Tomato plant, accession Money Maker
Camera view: tilt-top (135 deg); turntable rotation: 30 degrees
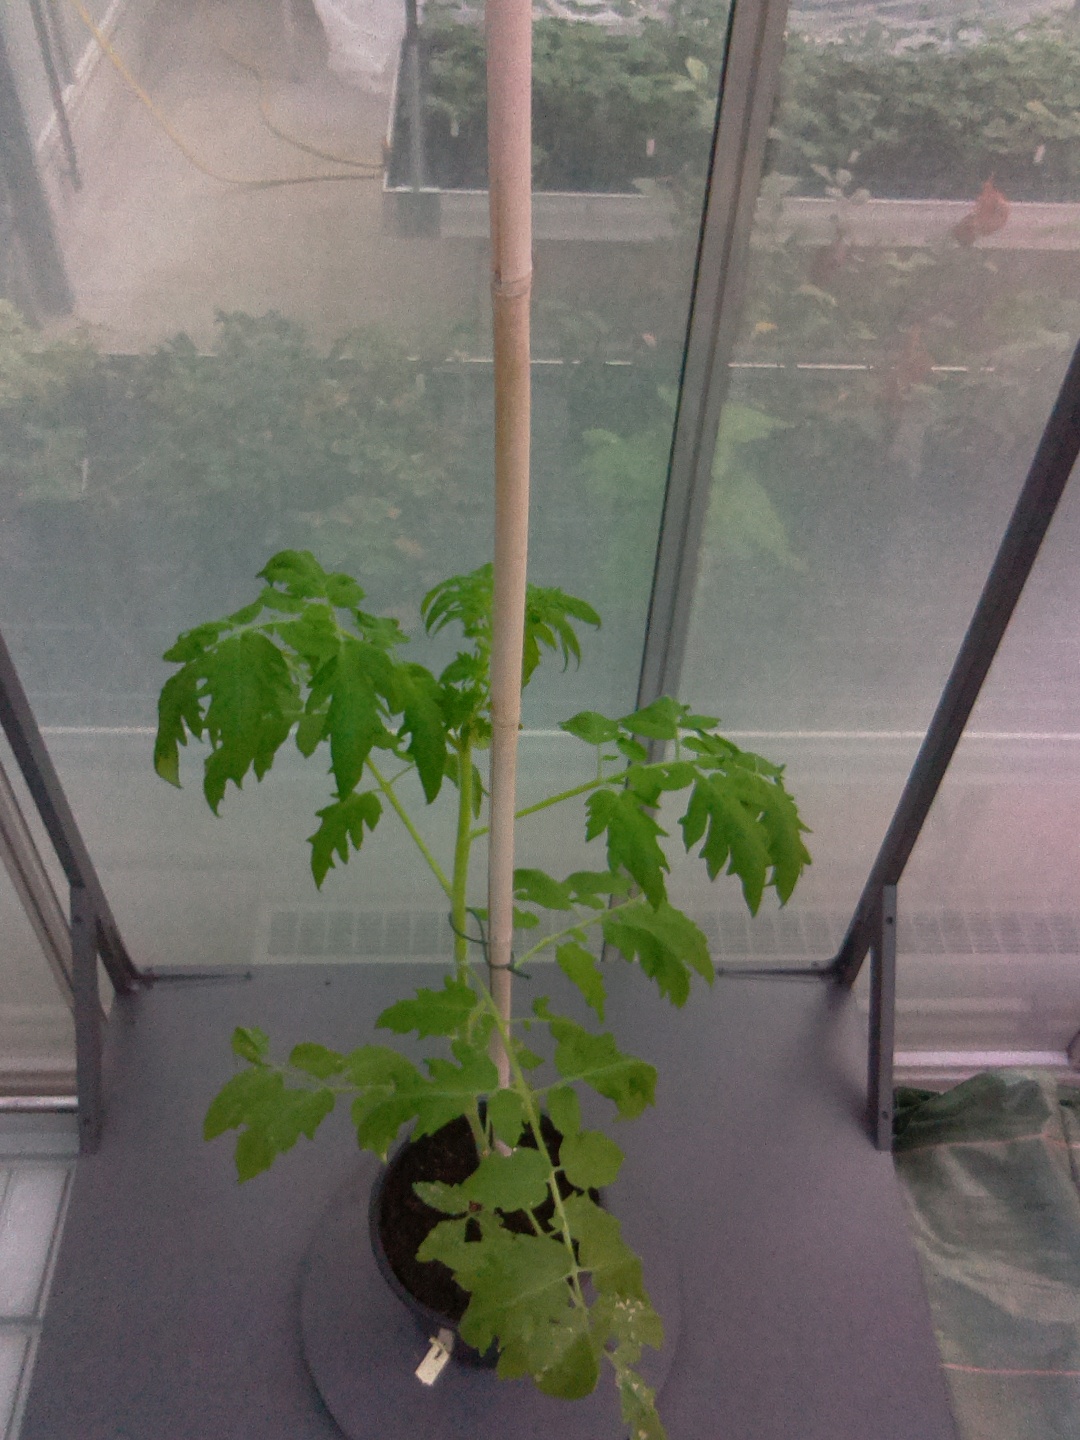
BBCH growth stage 20: First Side shoot start formed